Polar Bear Pass National Wildlife Area

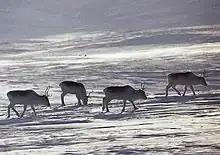
Peary caribou

Peary Caribou, a subspecies of caribou endemic to the Canadian Arctic Archipelago, have been assessed as threatened since 2015 by COSEWIC. Peary Caribou was assessed as threatened because of loss of sea ice, in respect to climate change and a large die-off in the 1990’s related to severe weather. Peary Caribou are also protected under The Species at Risk Act (SARA) as of 2011.